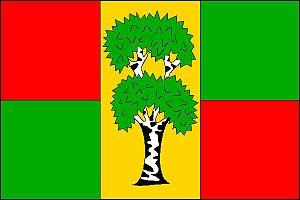
Březůvky est une commune du district et de la région de Zlín, en Tchéquie. Sa population s'élevait à 689 habitants en 2018.